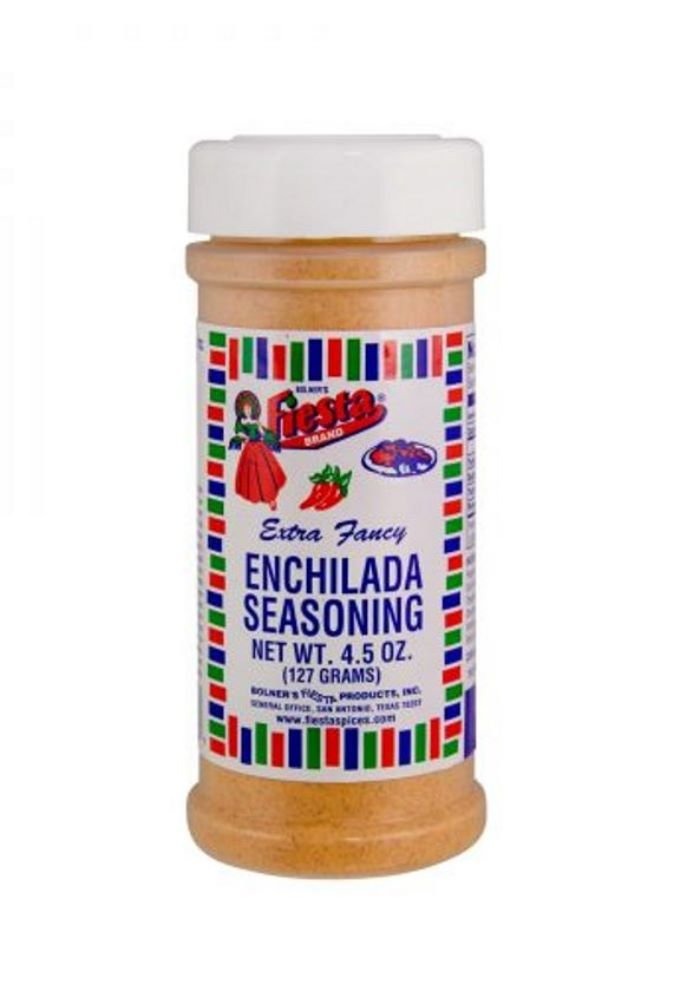
Item Name: Bolner's Fiesta Extra Fancy Enchilada Seasoning, 4.5-Ounce
Bullet Point 1: Bolner's Fiesta Brand Enchilada Seasoning is nothing like the store-bought enchilada sauces you have tried before – it is full of authentic Mexican flavor and guaranteed to please.
Bullet Point 2: Easy prep directions right on the package - just add cooking oil and water to make authentic Enchilada sauce. Then customize with your favorite choice of meat, tortillas, cheese and accompaniments!
Bullet Point 3: No MSG and Low Salt blend (only 2% DV Sodium per serving).
Bullet Point 4: Bolner's Fiesta has been a trusted regional brand since 1955 - from San Antonio, Texas
Product Description: CONTAINS WHEAT/GLUTEN. Ingredients: Wheat Flour, Chili Pepper, Salt, Chicken Flavor (Hydrolyzed Corn Wheat Flour, Chili Peppers, Salt, Chicken Flavor (Hydrolyzed Corn Gluten, Autolyzed Yeast Extract, Partially Hydrogenated Soybean and Cottonseed Oil, Thiamine Hydrochloride, Dextrose, Disodium Guanylate), Paprika, Spices, Garlic, Onion, and Silicon Dioxide (Free Flow Agent). Contains: Wheat. Nutrition: Serving Size ¼ tsp (1 g), Amounts per Serving: Calories 0g; Total Fat 0g (0%DV*); Sodium: 40mg (2%DV); Total Carb 0g (0%DV), Protein 0g.
Value: 4.5
Unit: Ounce

Price: 6.98